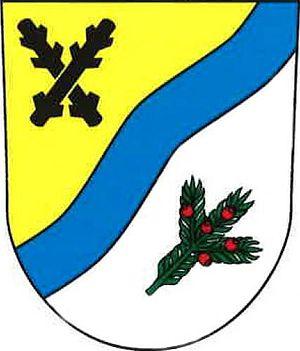
Krompach est une commune du district de Česká Lípa, dans la région de Liberec, en République tchèque. Sa population s'élevait à 165 habitants en 2018.